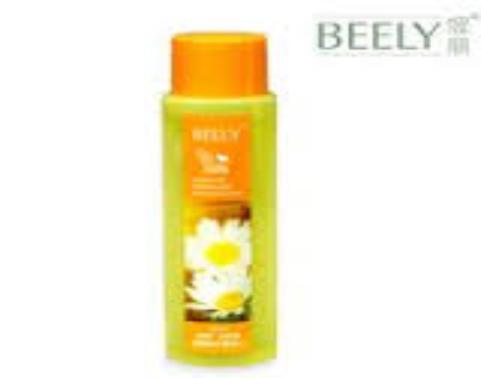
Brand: BEELY
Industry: Necessities